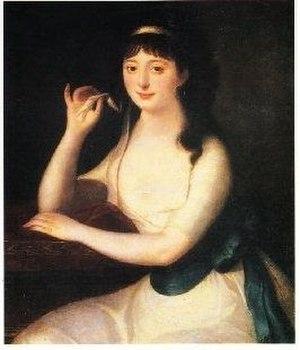
Luigia Pallavicini, marquise de Pallavicini, née Luigia Ferrari le 21 janvier 1772 à Gênes, épouse du marquis Domenico Pallavicini puis de Enrico Prier et morte le 19 décembre 1841 à Gênes, est une femme de l'aristocratie génoise, inspiratrice de plusieurs poètes et notamment d'Ugo Foscolo qui lui a consacré une ode célèbre : A Luigia Pallavicini caduta da cavallo.